Nerissa Brokenburr Stickney

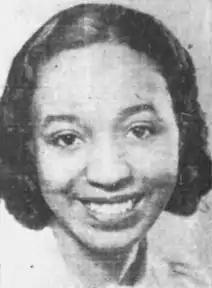
Nerissa Brokenburr, from a 1935 newspaper

Nerissa Brokenburr Stickney (March 22, 1913 – July 31, 1960), born Nerissa Lee Brokenburr, was an American pianist and music educator at Florida A&M University from 1935 to 1940.